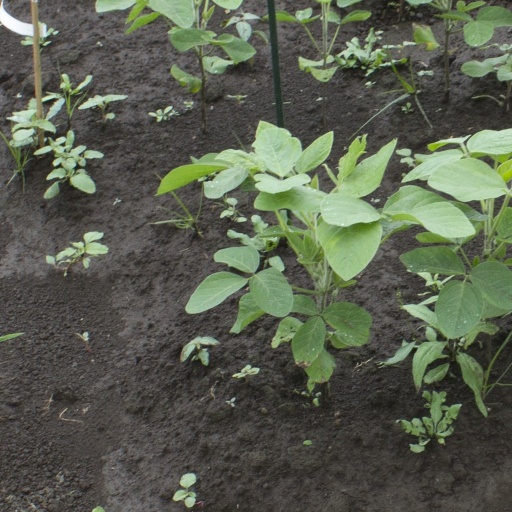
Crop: soybean